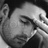
Emotion: sad